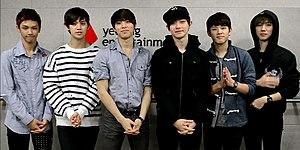
C-Clown était un boys band sud-coréen formé par Wellmade Yedang. Il était composé de six membres: Rome, Siwoo, Ray, Kang Jun, T.K et Maru.